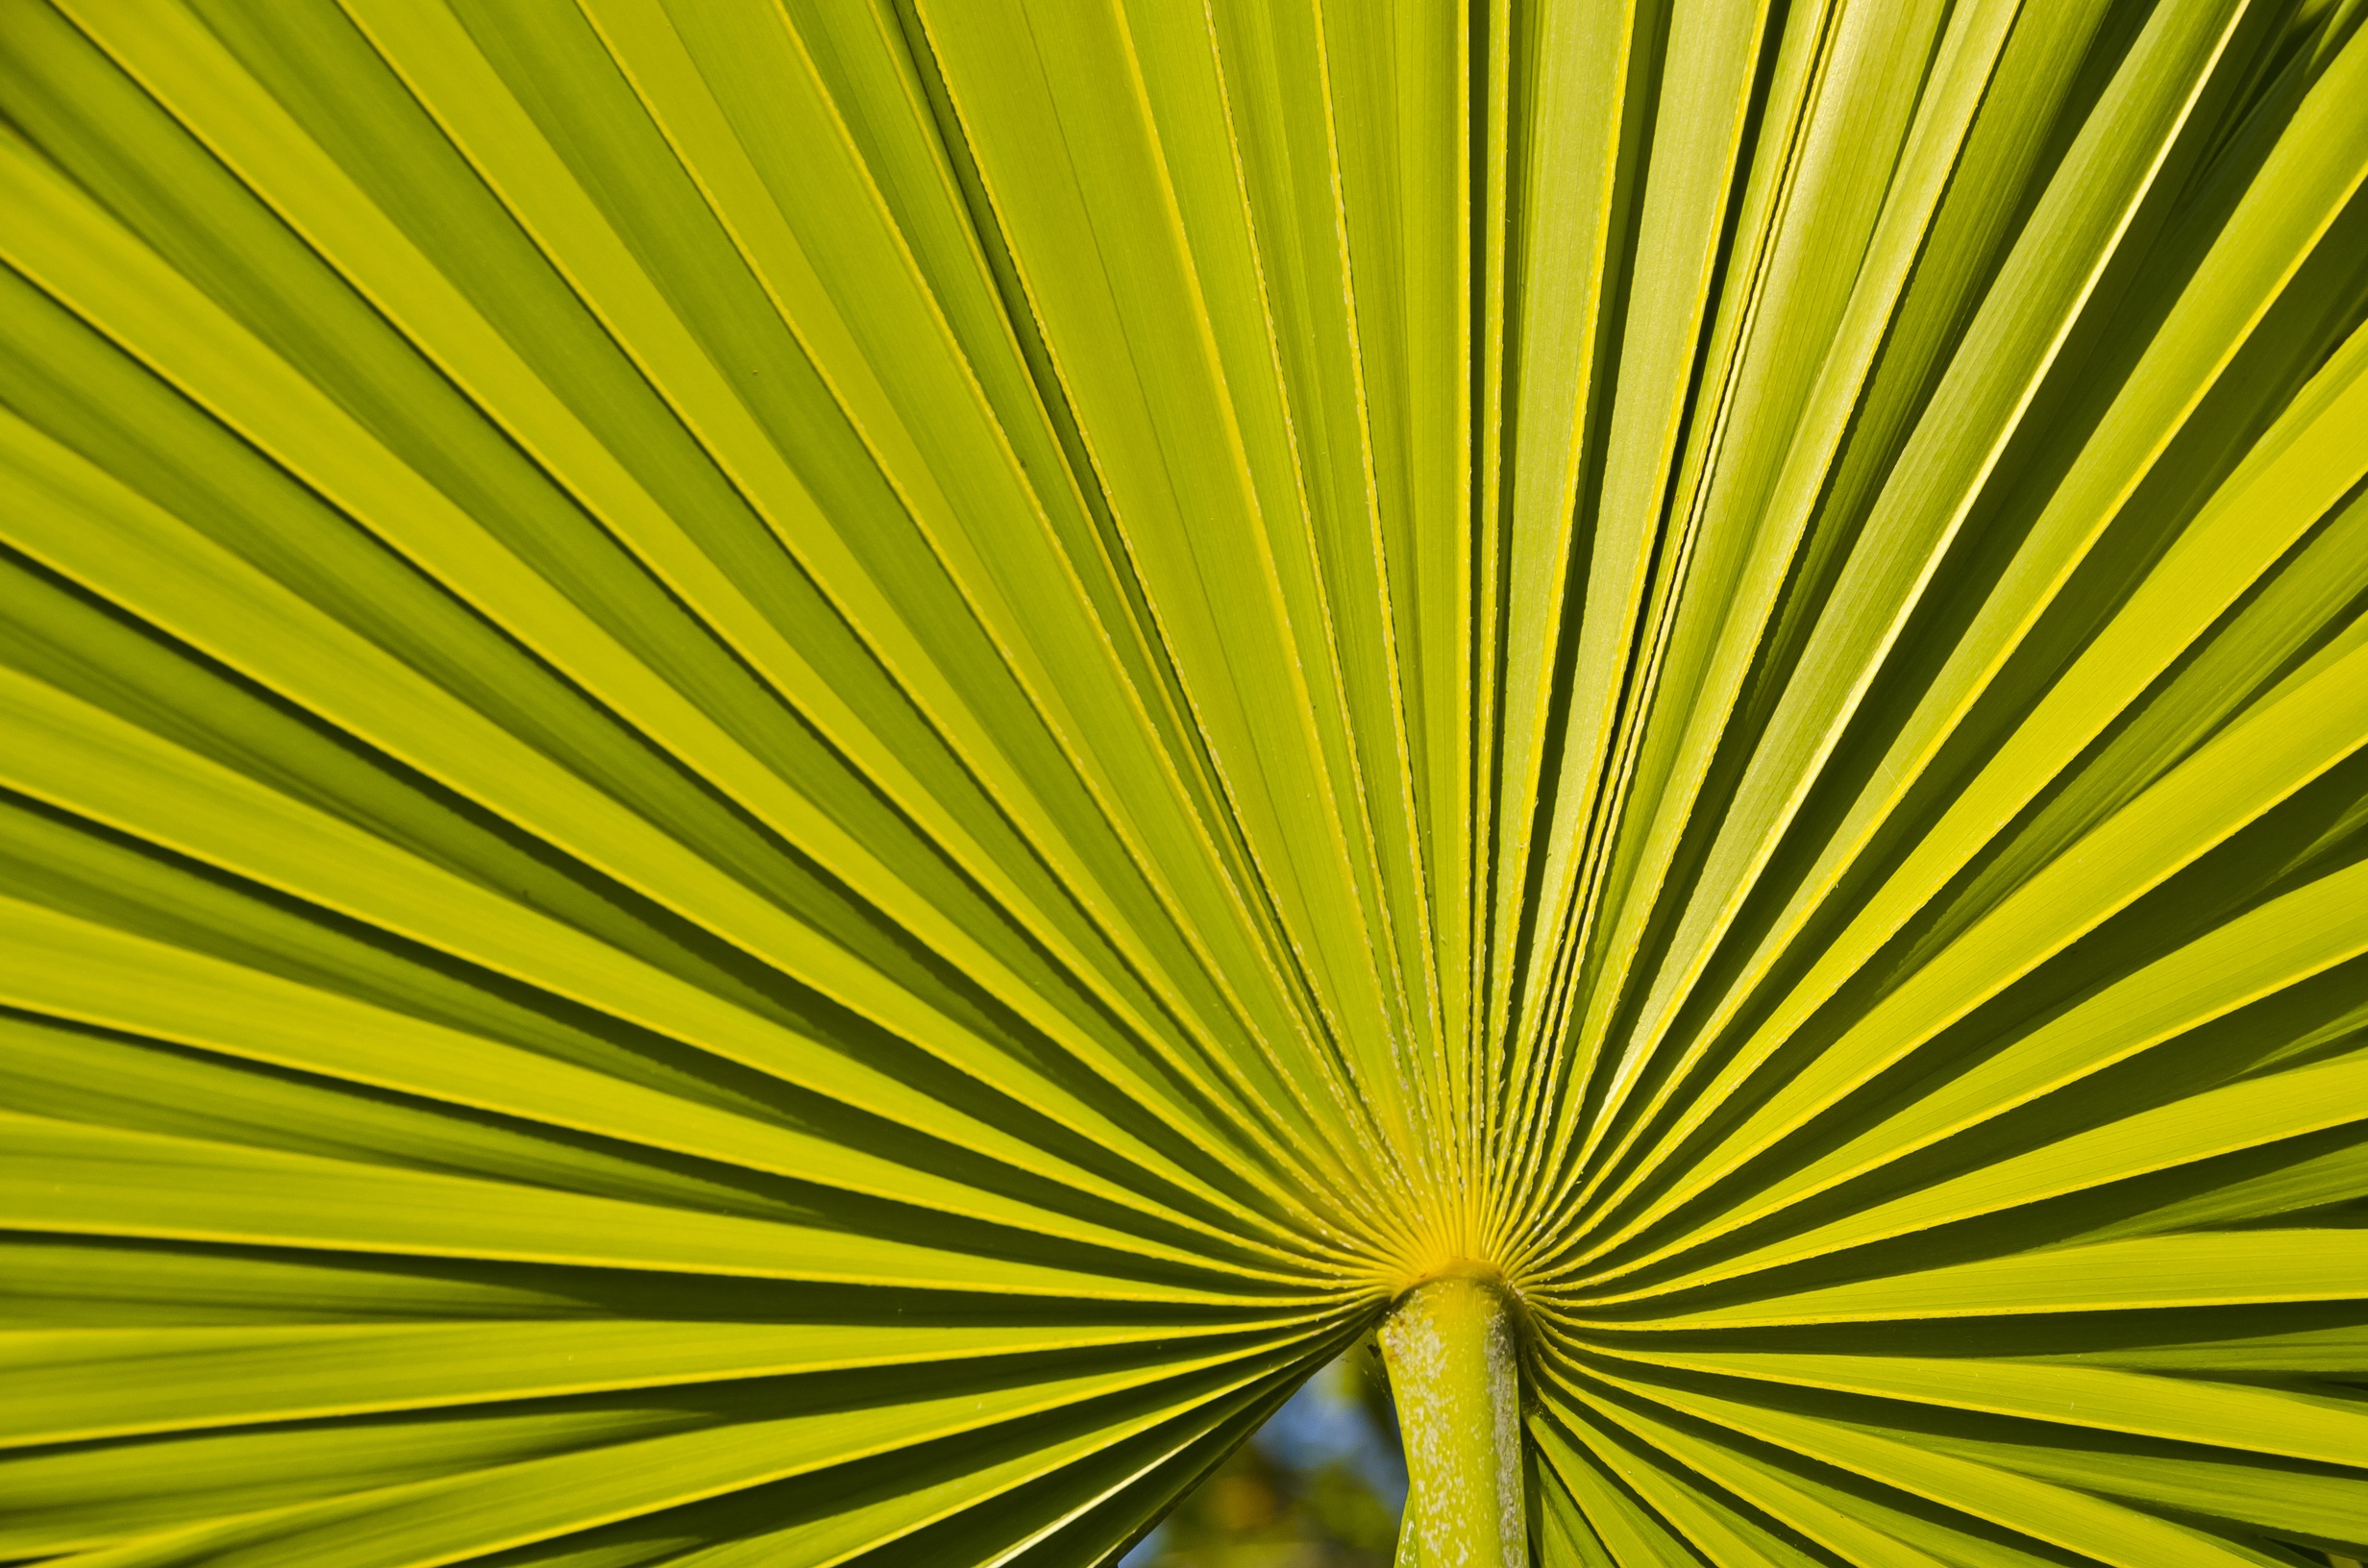
tree, nature, plant, photography, sunlight, leaf, flower, line, green, natural, botany, yellow, flora, eco, ecology, close up, symmetry, macro photography, flowering plant, plant stem, woody plant, land plant, arecales, palm family